Susan Holloway Scott

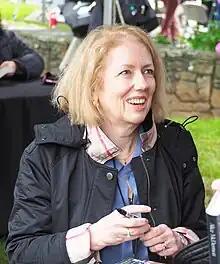

Susan Holloway Scott is an American author of historical fiction who also writes under several pen names. She has also written historical romance novels under the pen names Miranda Jarrett and Isabella Bradford.